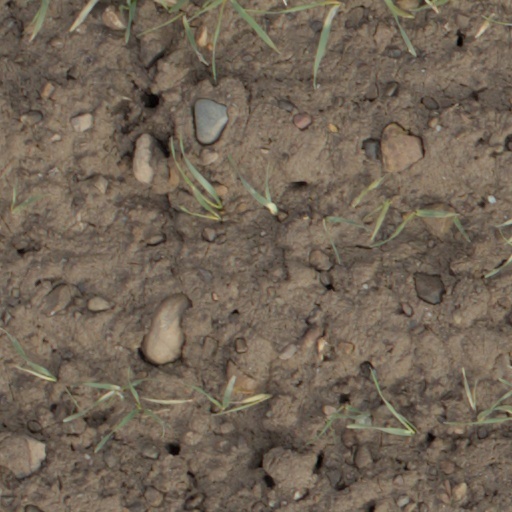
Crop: wheat